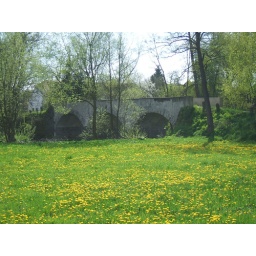
The bridge over the river in Smetanova Lhota